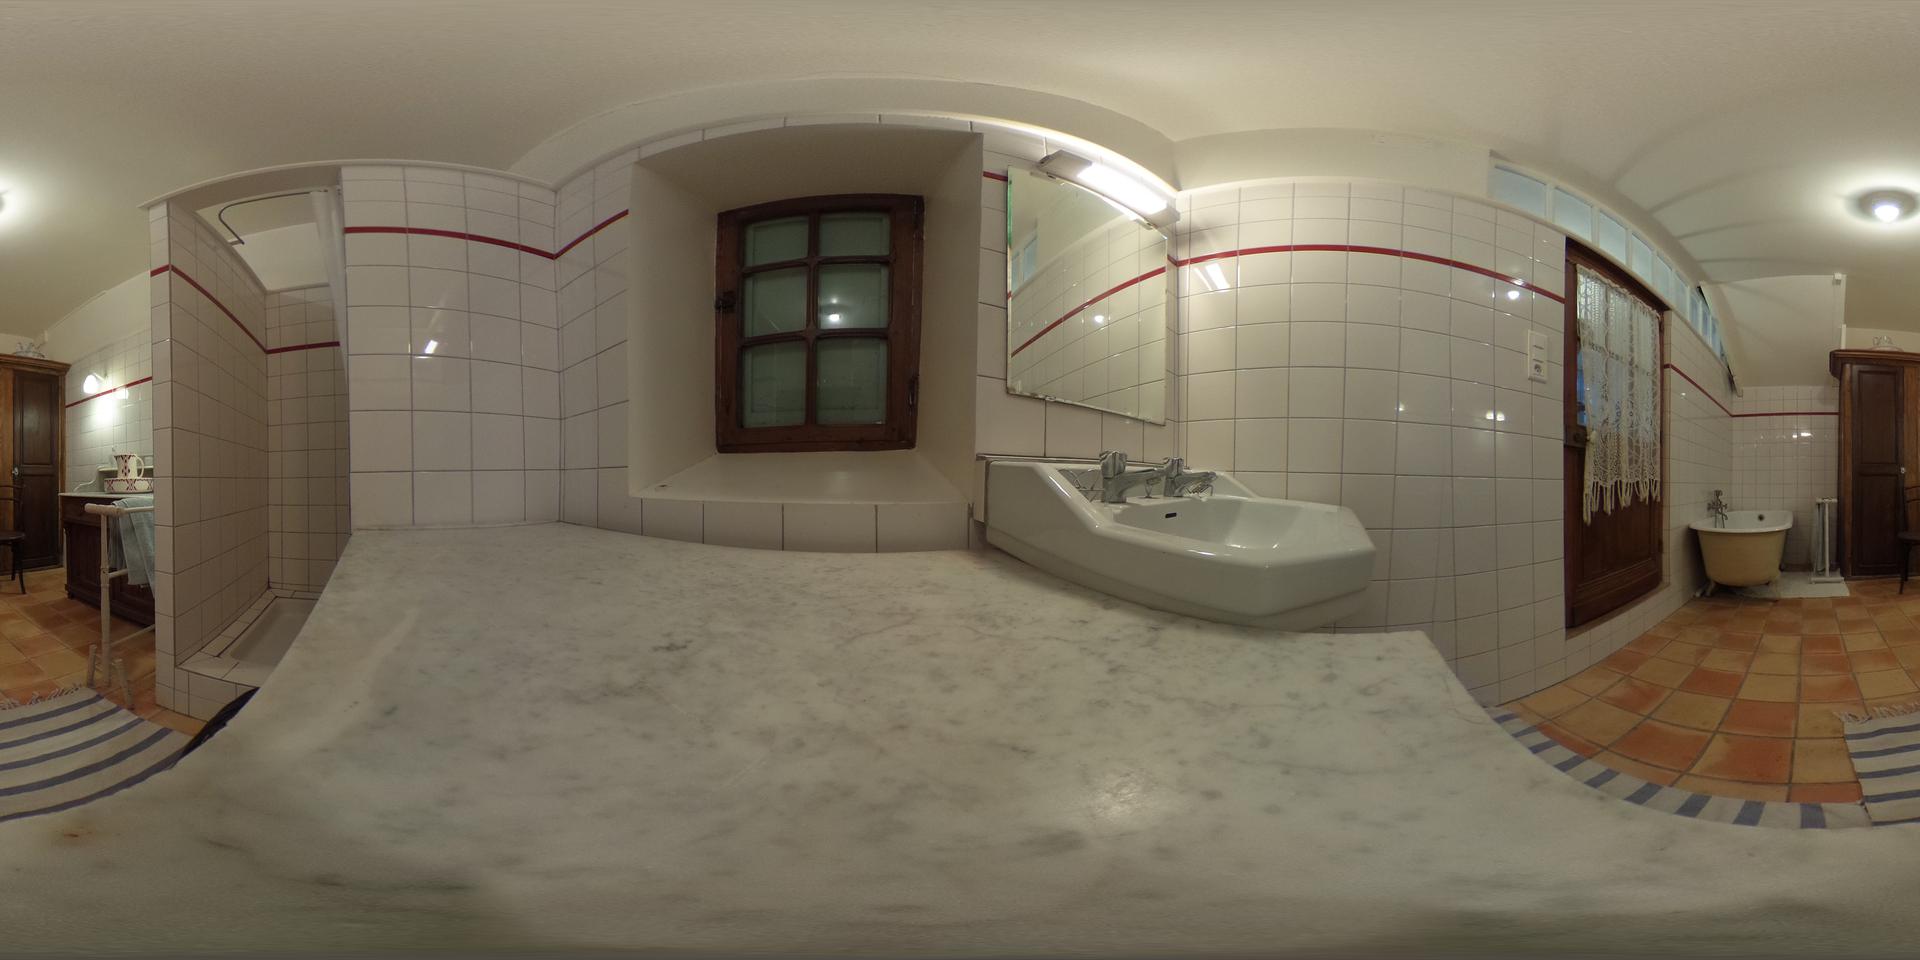
Referred object: the mirror above the sink

Referred object: the wooden framed window

Referred object: the bathtub opposite the wooden door